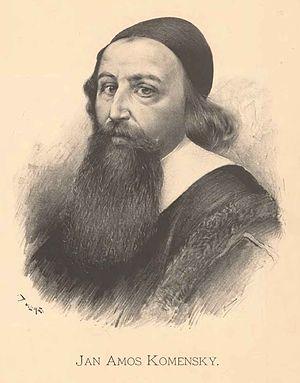
Uherský Brod est une ville du district d'Uherské Hradiště, dans la région de Zlín, en Tchéquie. Sa population s'élevait à 16 522 habitants en 2018.